Little Jack Sheppard

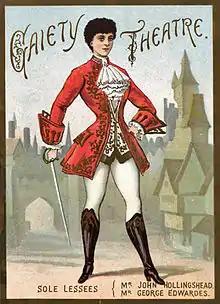
Cover of Gaiety Theatre programme, 1885

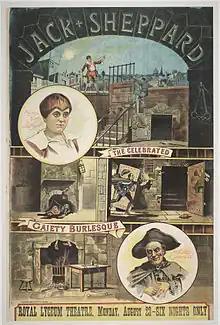
Poster for Edinburgh production

"The Era" praised the production and the music for their unusual refinement, but found the libretto inadequate: "Messrs. Stephens and Yardley … have aimed at decorum, and succeeded in hitting dulness." The paper went so far as to write of "the vapid, wishy-washy, flatulent quality of the stuff they have manufactured between them." Nonetheless, the music, the staging and the performances adequately compensated, and made it "a capital evening's entertainment." Other critics, including that of "The Theatre", were more favourably disposed towards the libretto, and in agreement with "The Era" about the excellence of the music, the production and the performers. "The Graphic" wrote, "A company equally strong for the representation of pieces of this class has rarely if ever been assembled. ... A prettier spectacle to behold, from the opening rustic ballet down to the marvellous scenic changes of the escape from Newgate, is certainly nowhere to be seen."